Sephardic Jews

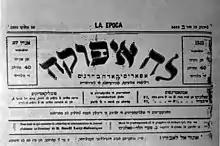
A 1902 Issue of "La Epoca", a Ladino newspaper from Salonica (Thessaloniki)

Similarly, Safed expanded rapidly in the 16th century, emerging as a major spiritual and scholarly center that drew scholars from across the Ottoman Empire, Italy, and North Africa. Under the leadership of figures such as Solomon Alkabetz, Moses Cordovero, and Isaac Luria, the town produced influential works of Jewish liturgy and mysticism. The halakhic codification by Joseph Karo in his "Beit Yosef" and "Shulchan Aruch" established normative standards across the Jewish world.